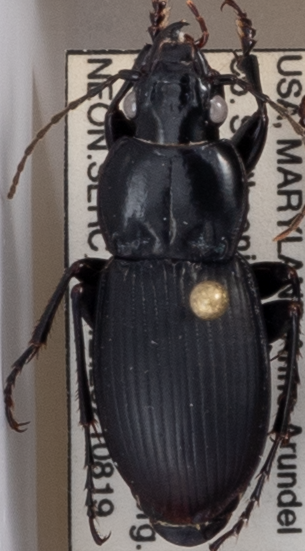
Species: Cyclotrachelus sigillatus
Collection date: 2021-08-19
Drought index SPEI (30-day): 0.77
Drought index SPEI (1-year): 1.064
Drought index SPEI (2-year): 1.69